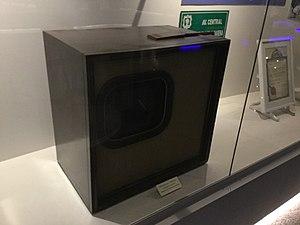
Guillermo González Camarena, né le 17 février 1917 à Jalisco et mort le 18 avril 1965 à Veracruz, est un ingénieur mexicain qui fut l'inventeur d'un système de télévision en couleur dès août 1940.